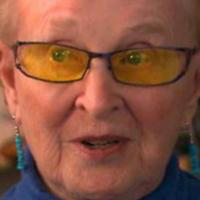
Age group: age 80 +